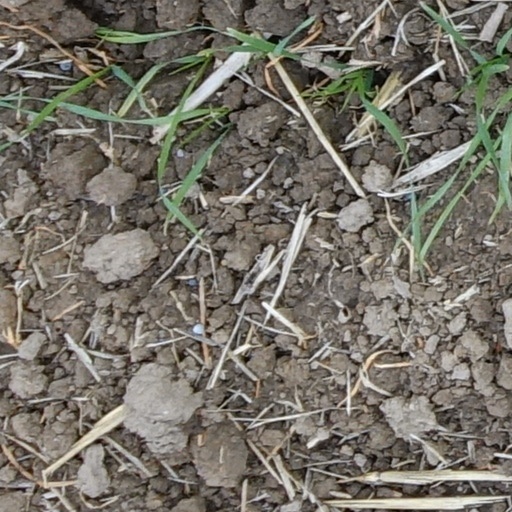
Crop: wheat